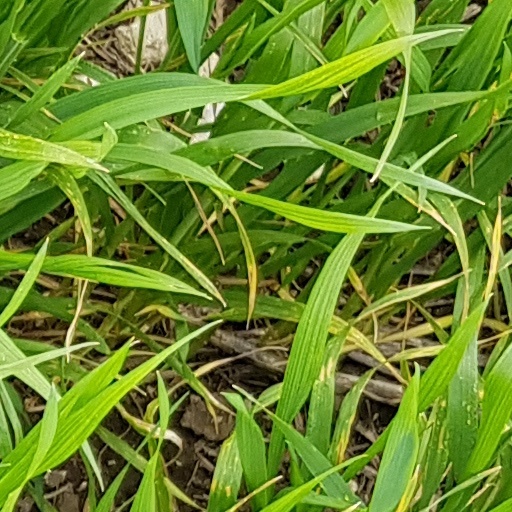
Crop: wheat